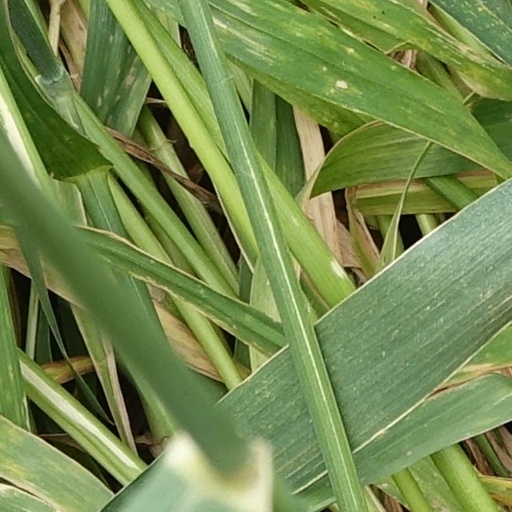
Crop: wheat